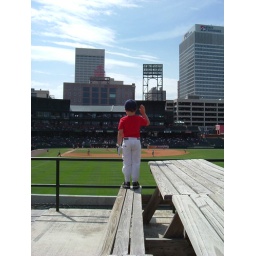
Waving at Daddy who was still in the wonderful shade in the box seats